Koorlong, Victoria

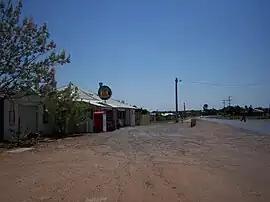
Store at Koorlong

Koorlong is a locality in Victoria, Australia located approximately 15 km south west of Mildura.